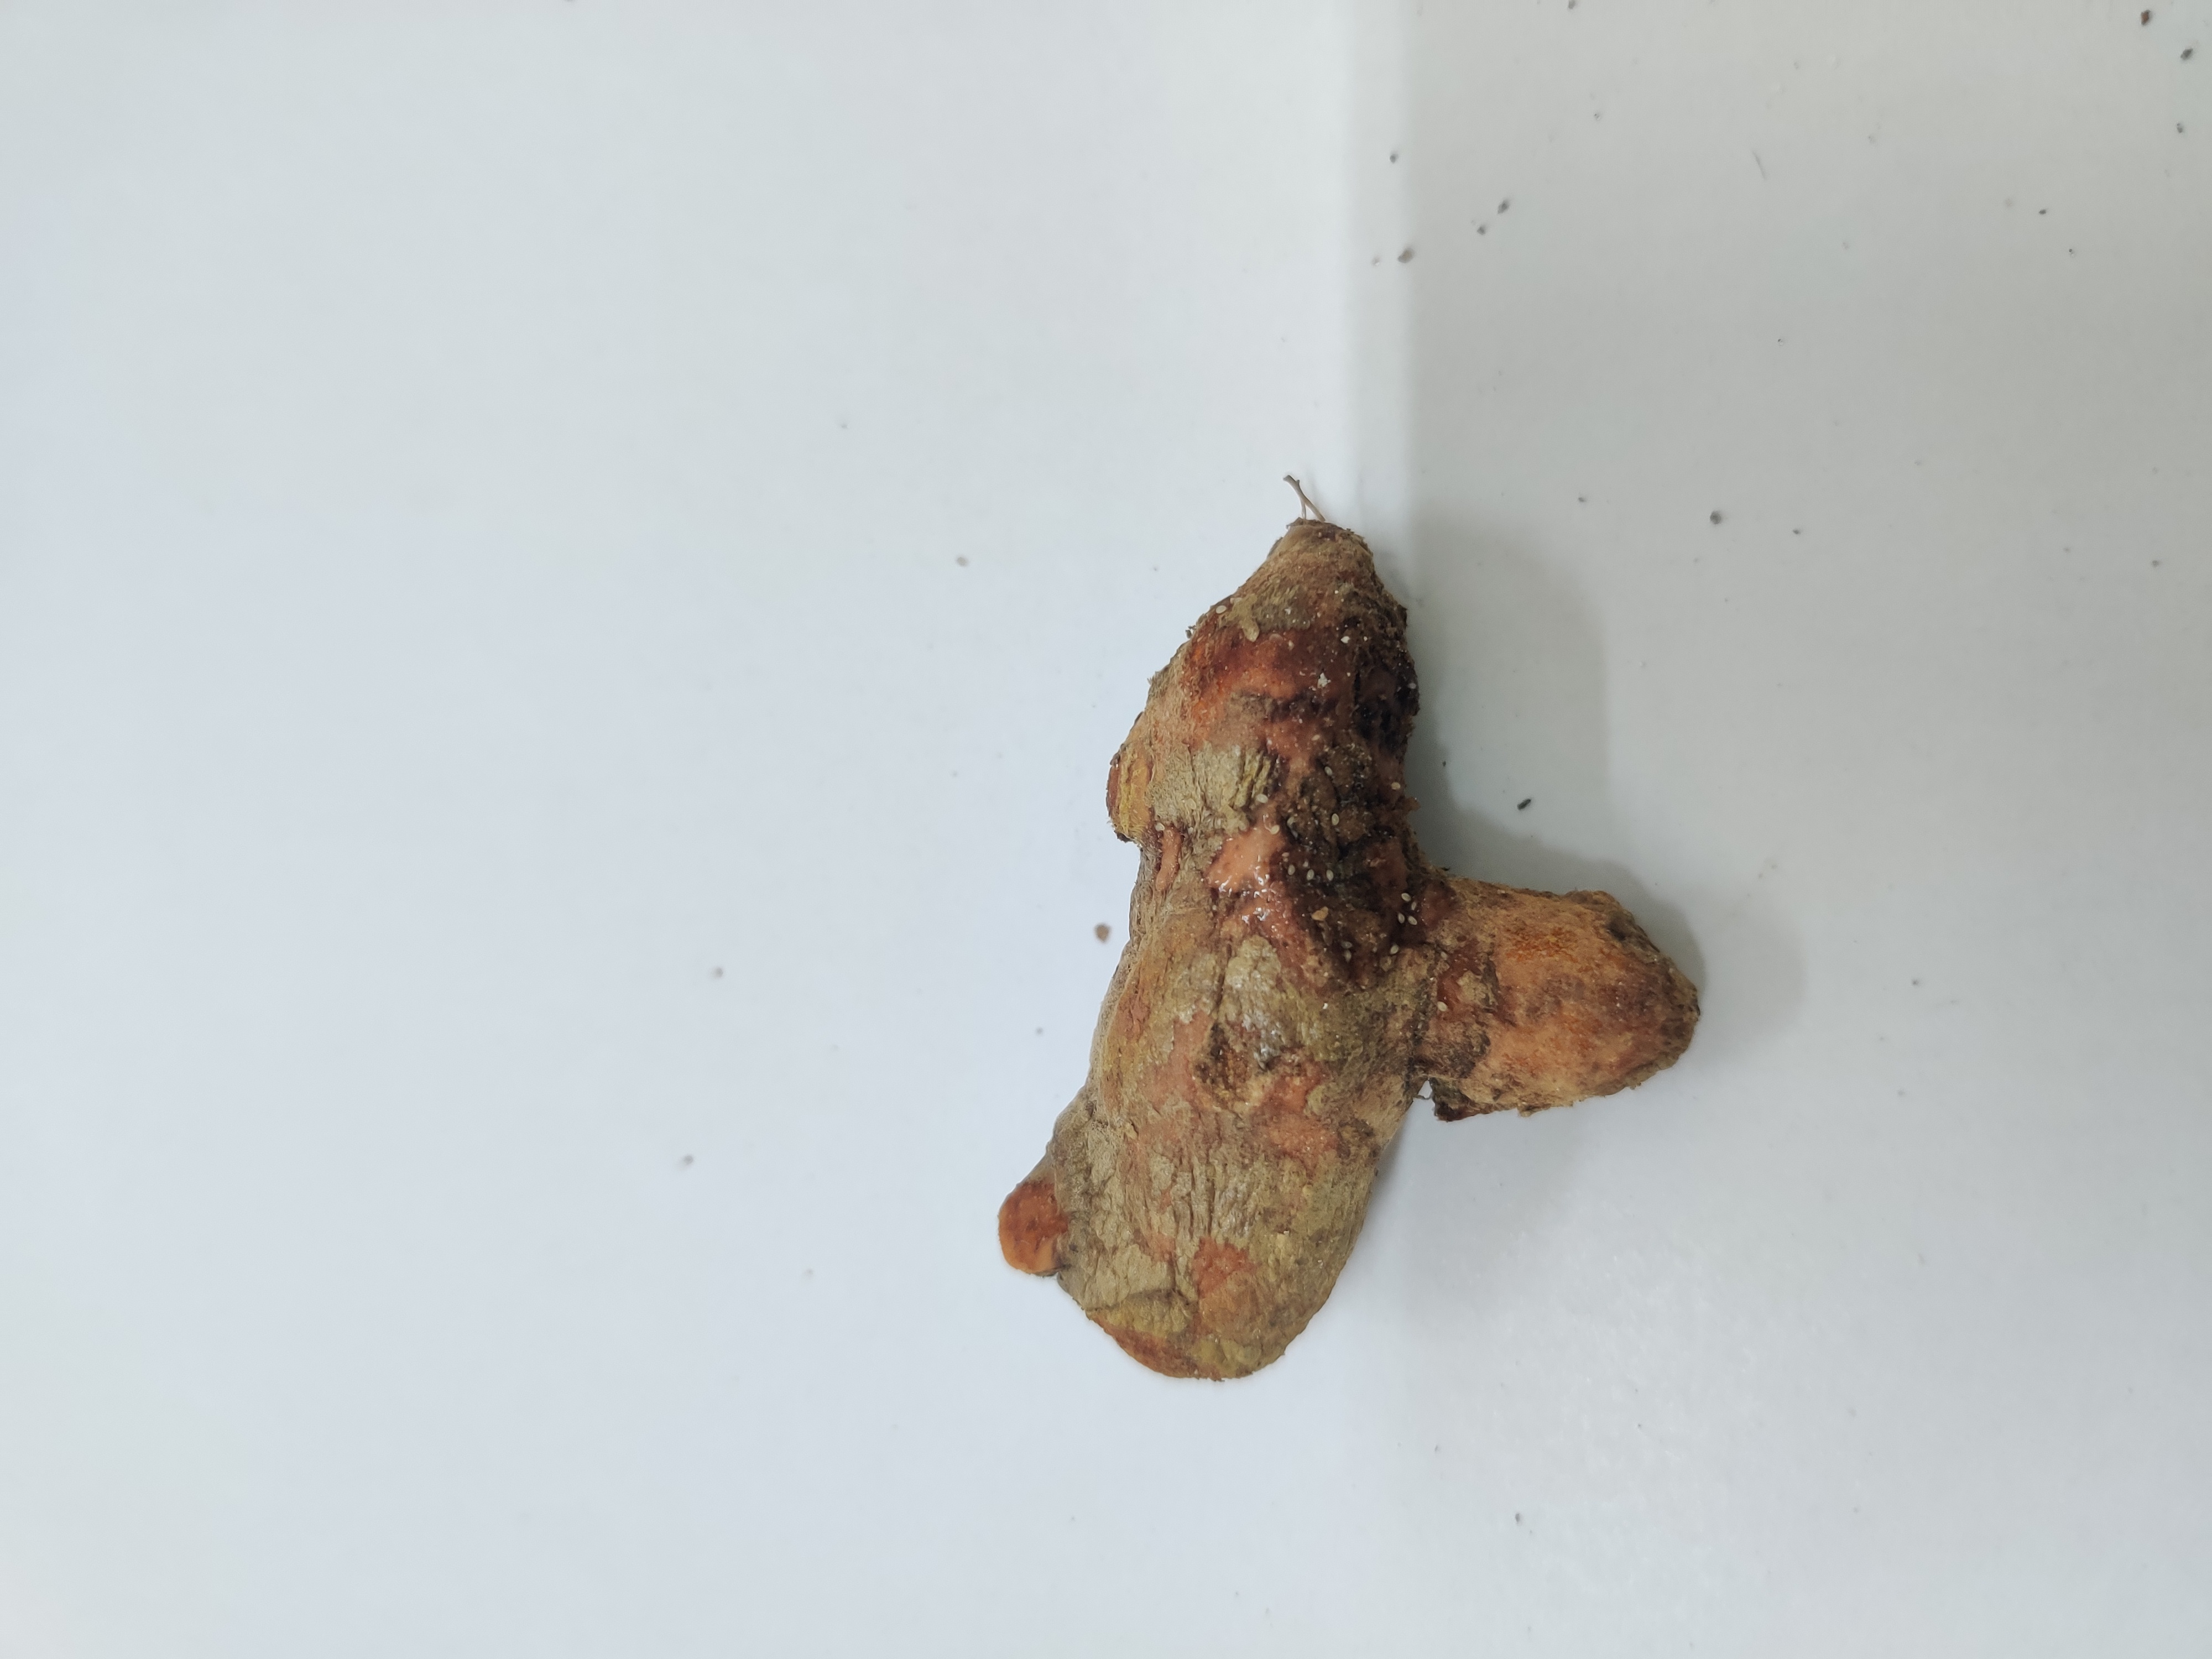
Crop: Turmeric
Condition: Severely Damaged